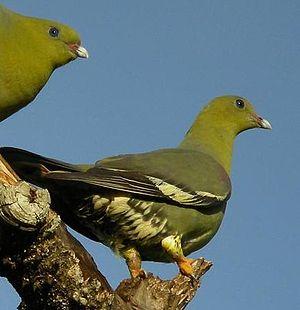
Colombar maïtsou
Le Colombar maïtsou est une espèce d'oiseau de la famille des Columbidae